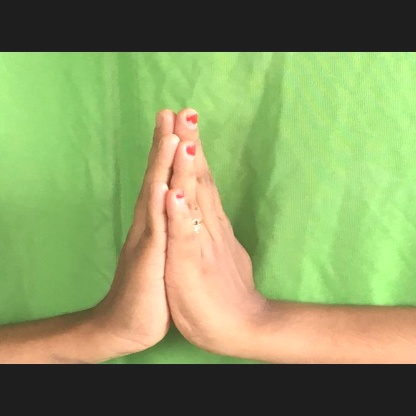
Mudra: Anjali